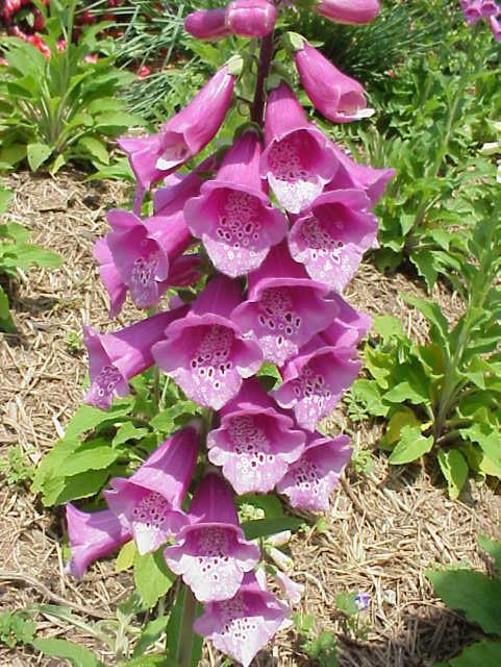
Label: foxglove